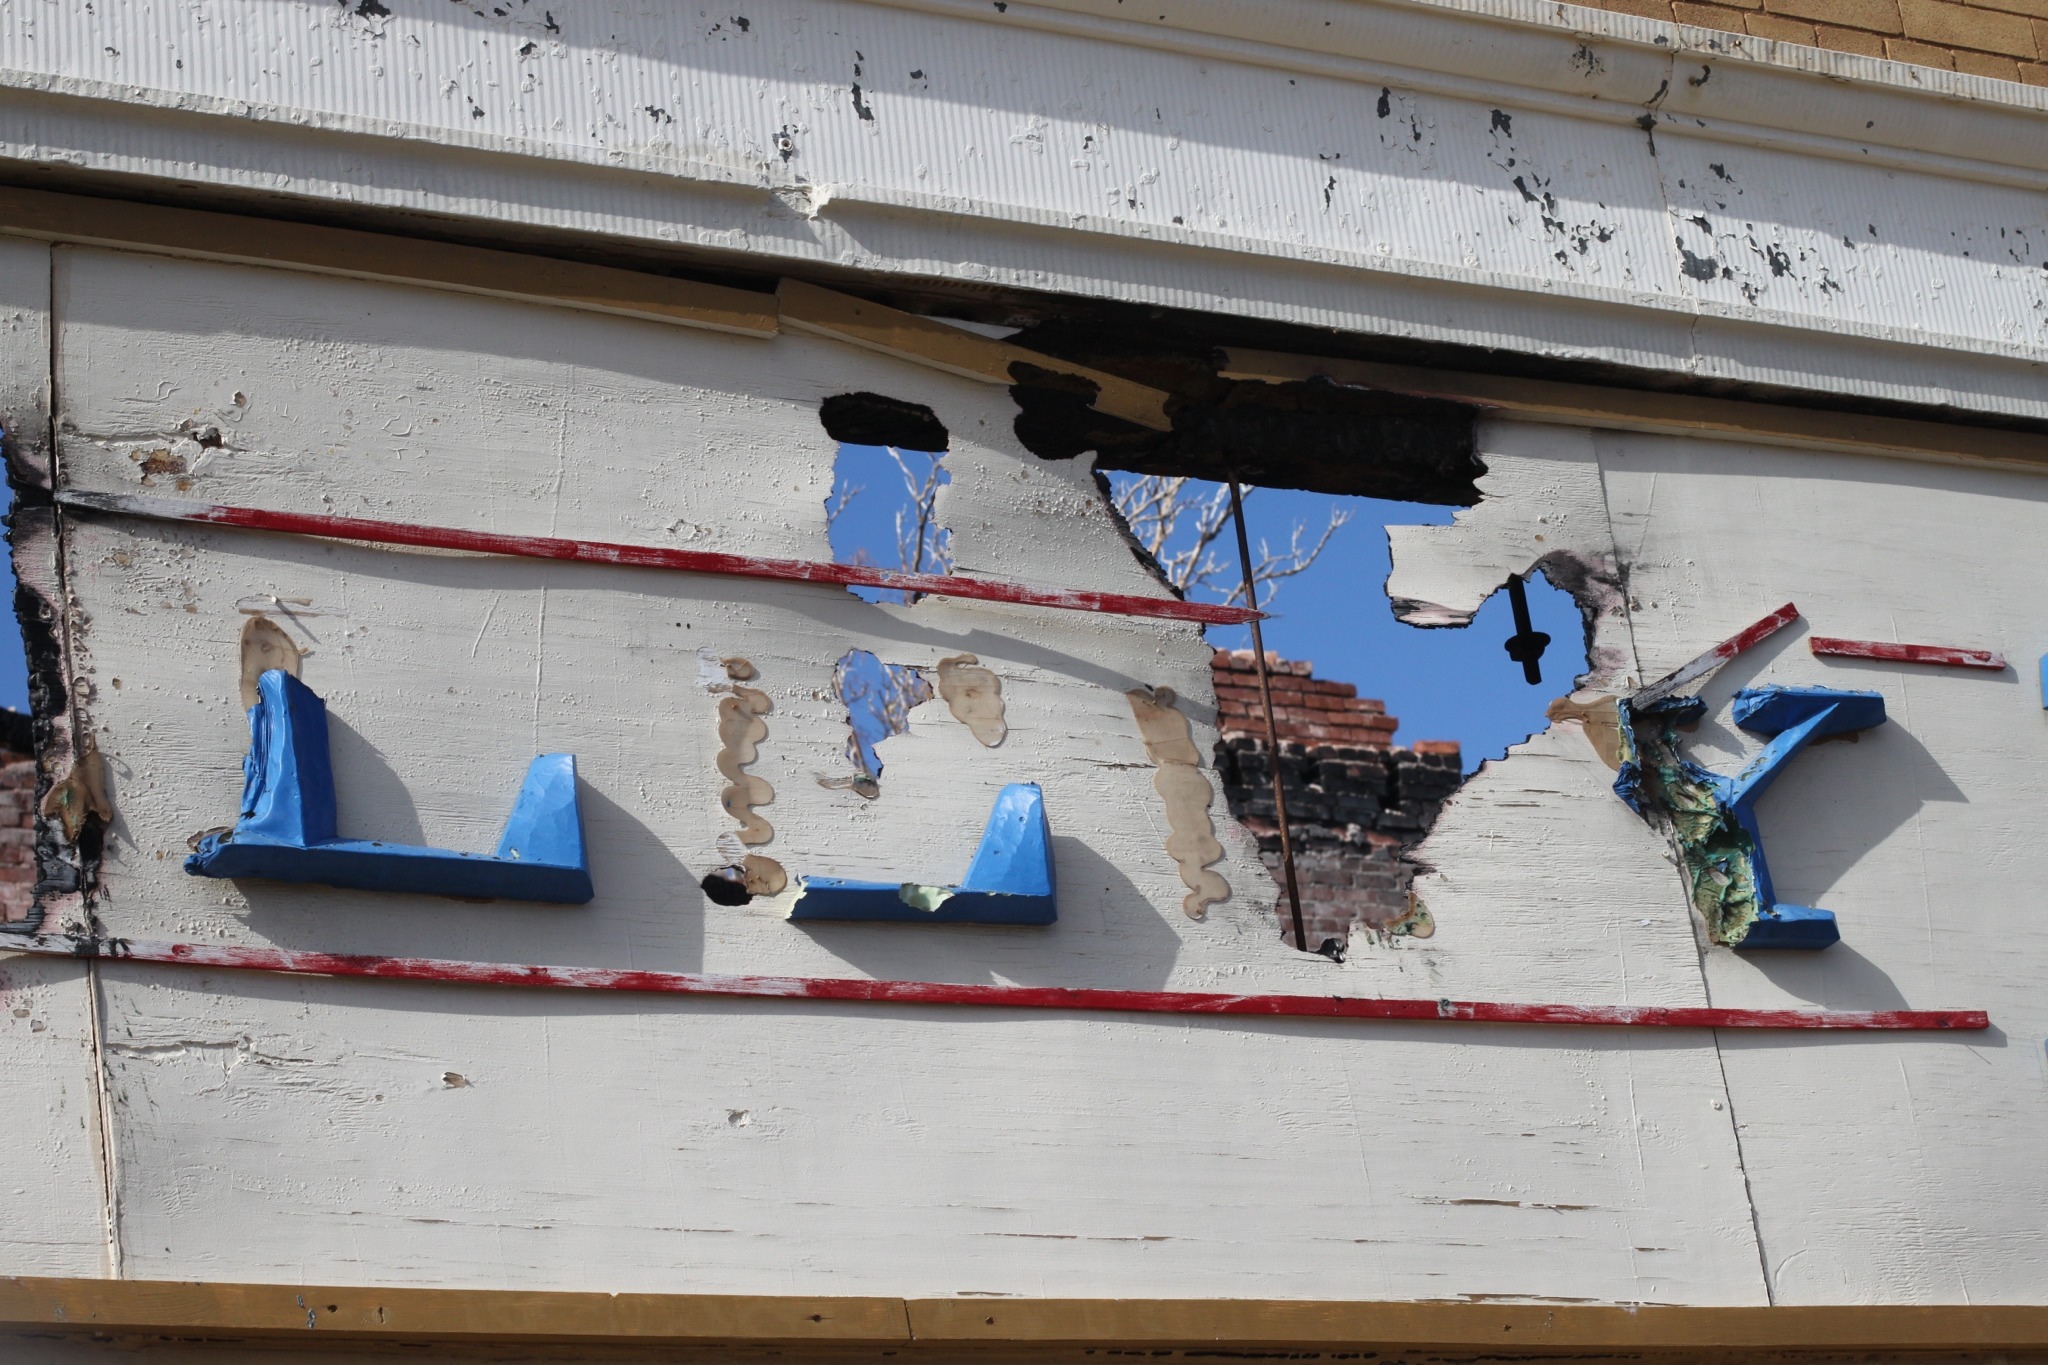
wall, vehicle, blue, graffiti, art, mural, urban area